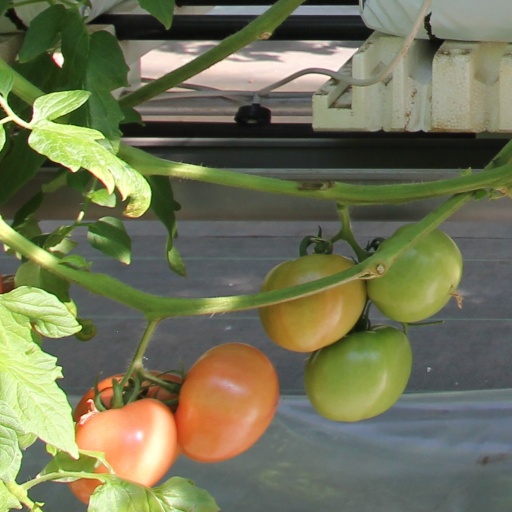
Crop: tomato